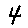
Label: 4